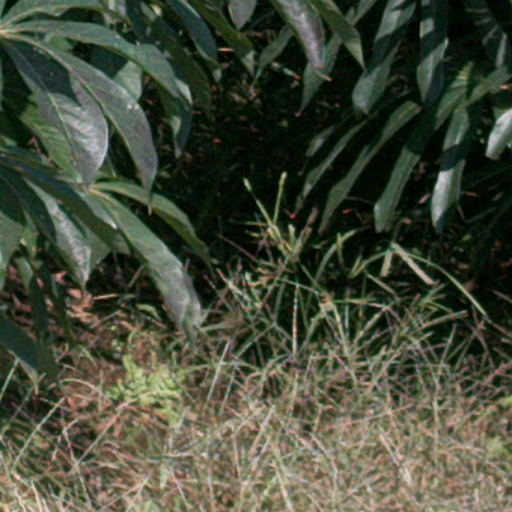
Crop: cassava